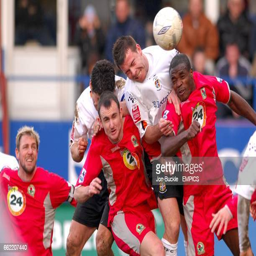
football players and football player compete for the ball